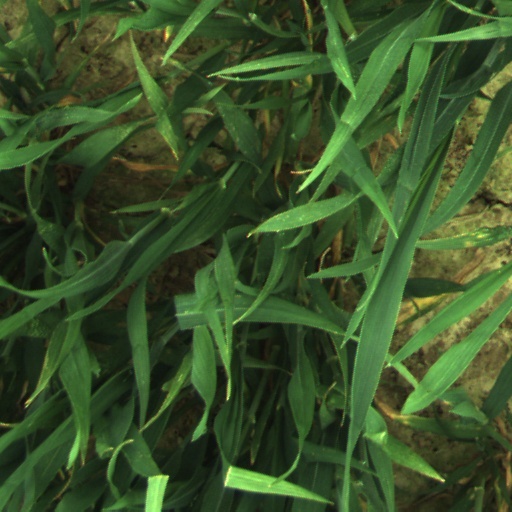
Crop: wheat